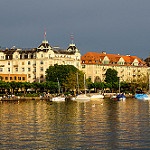
Scene: Outdoor